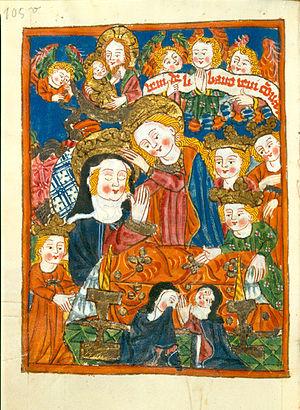
La bienheureuse Ortolana d'Assise, née dans le dernier quart du XIIᵉ siècle et morte dans la première moitié du XIIIᵉ siècle, est la mère de sainte Claire d'Assise, disciple de saint François d'Assise et fondatrice de l'ordre des pauvres dames de Saint-Damien. Elle appartient donc à l'histoire des premiers temps du franciscanisme.